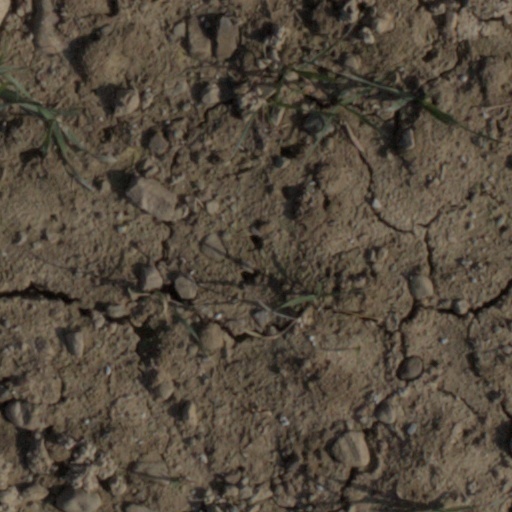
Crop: wheat